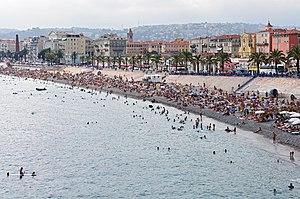
La plage des Ponchettes en contrebas du quai des États-Unis à Nice (Alpes-Maritimes, France).
La route du bord de mer est une route touristique de la Côte d'Azur qui longe la mer Méditerranée, depuis Le Trayas à l'est de Saint-Raphaël jusqu'à Menton et la frontière italienne, sur une longueur d'une centaine de kilomètres, en passant par les communes de Saint-Raphaël, Théoule-sur-Mer, Mandelieu-la-Napoule, La Bocca, Cannes, Vallauris, Antibes, Villeneuve-Loubet, Cagnes-sur-Mer, Saint-Laurent-du-Var, Nice, Villefranche-sur-Mer, Beaulieu-sur-Mer, Eze, Saint-Jean-Cap-Ferrat, Cap-d'Ail, la Principauté de Monaco, Roquebrune-Cap-Martin et Menton. Elle est une partie de l'ancienne route nationale 98 devenue route départementale 6098 dans les Alpes-Maritimes ou route métropolitaine 6098 dans la Métropole Nice Côte d'Azur.
Le quai des États-Unis est le nom donné, depuis le XIXᵉ siècle, à une voie longeant le rivage oriental de la baie des Anges de Nice, sur la route du bord de mer des Alpes-Maritimes.